Castellciutat

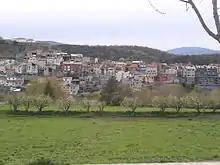
Castellciutat village

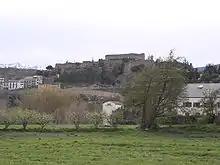
View towards the old castle

Castellciutat is a village in the municipality of la Seu d'Urgell (Alt Urgell, Catalonia). In the past it was called "Ciutat" (City in English) but is now called either Ciutat or Castellciutat. It has a population of 451 inhabitants.